Marion Stegeman Hodgson

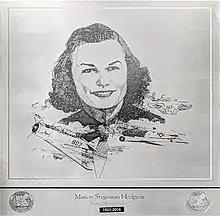
Marion Stegeman Hodgson's plaque at the Museum of Aviation (Warner Robins).

Marion Stegeman Hodgson (1921-2016) was one of the first women to train as a military pilot in the United States. Her 1996 autobiography "Winning My Wings: A Woman Airforce Service Pilot in World War II" was praised for its unique insight into the Women Airforce Service Pilots program in World War II. Her post-war work writing for magazines and newspapers helped bring to attention the fact that Women Airforce Service Pilots were never considered veterans of the war. Hodgson has been inducted into aviation halls of fame in Texas and Georgia.